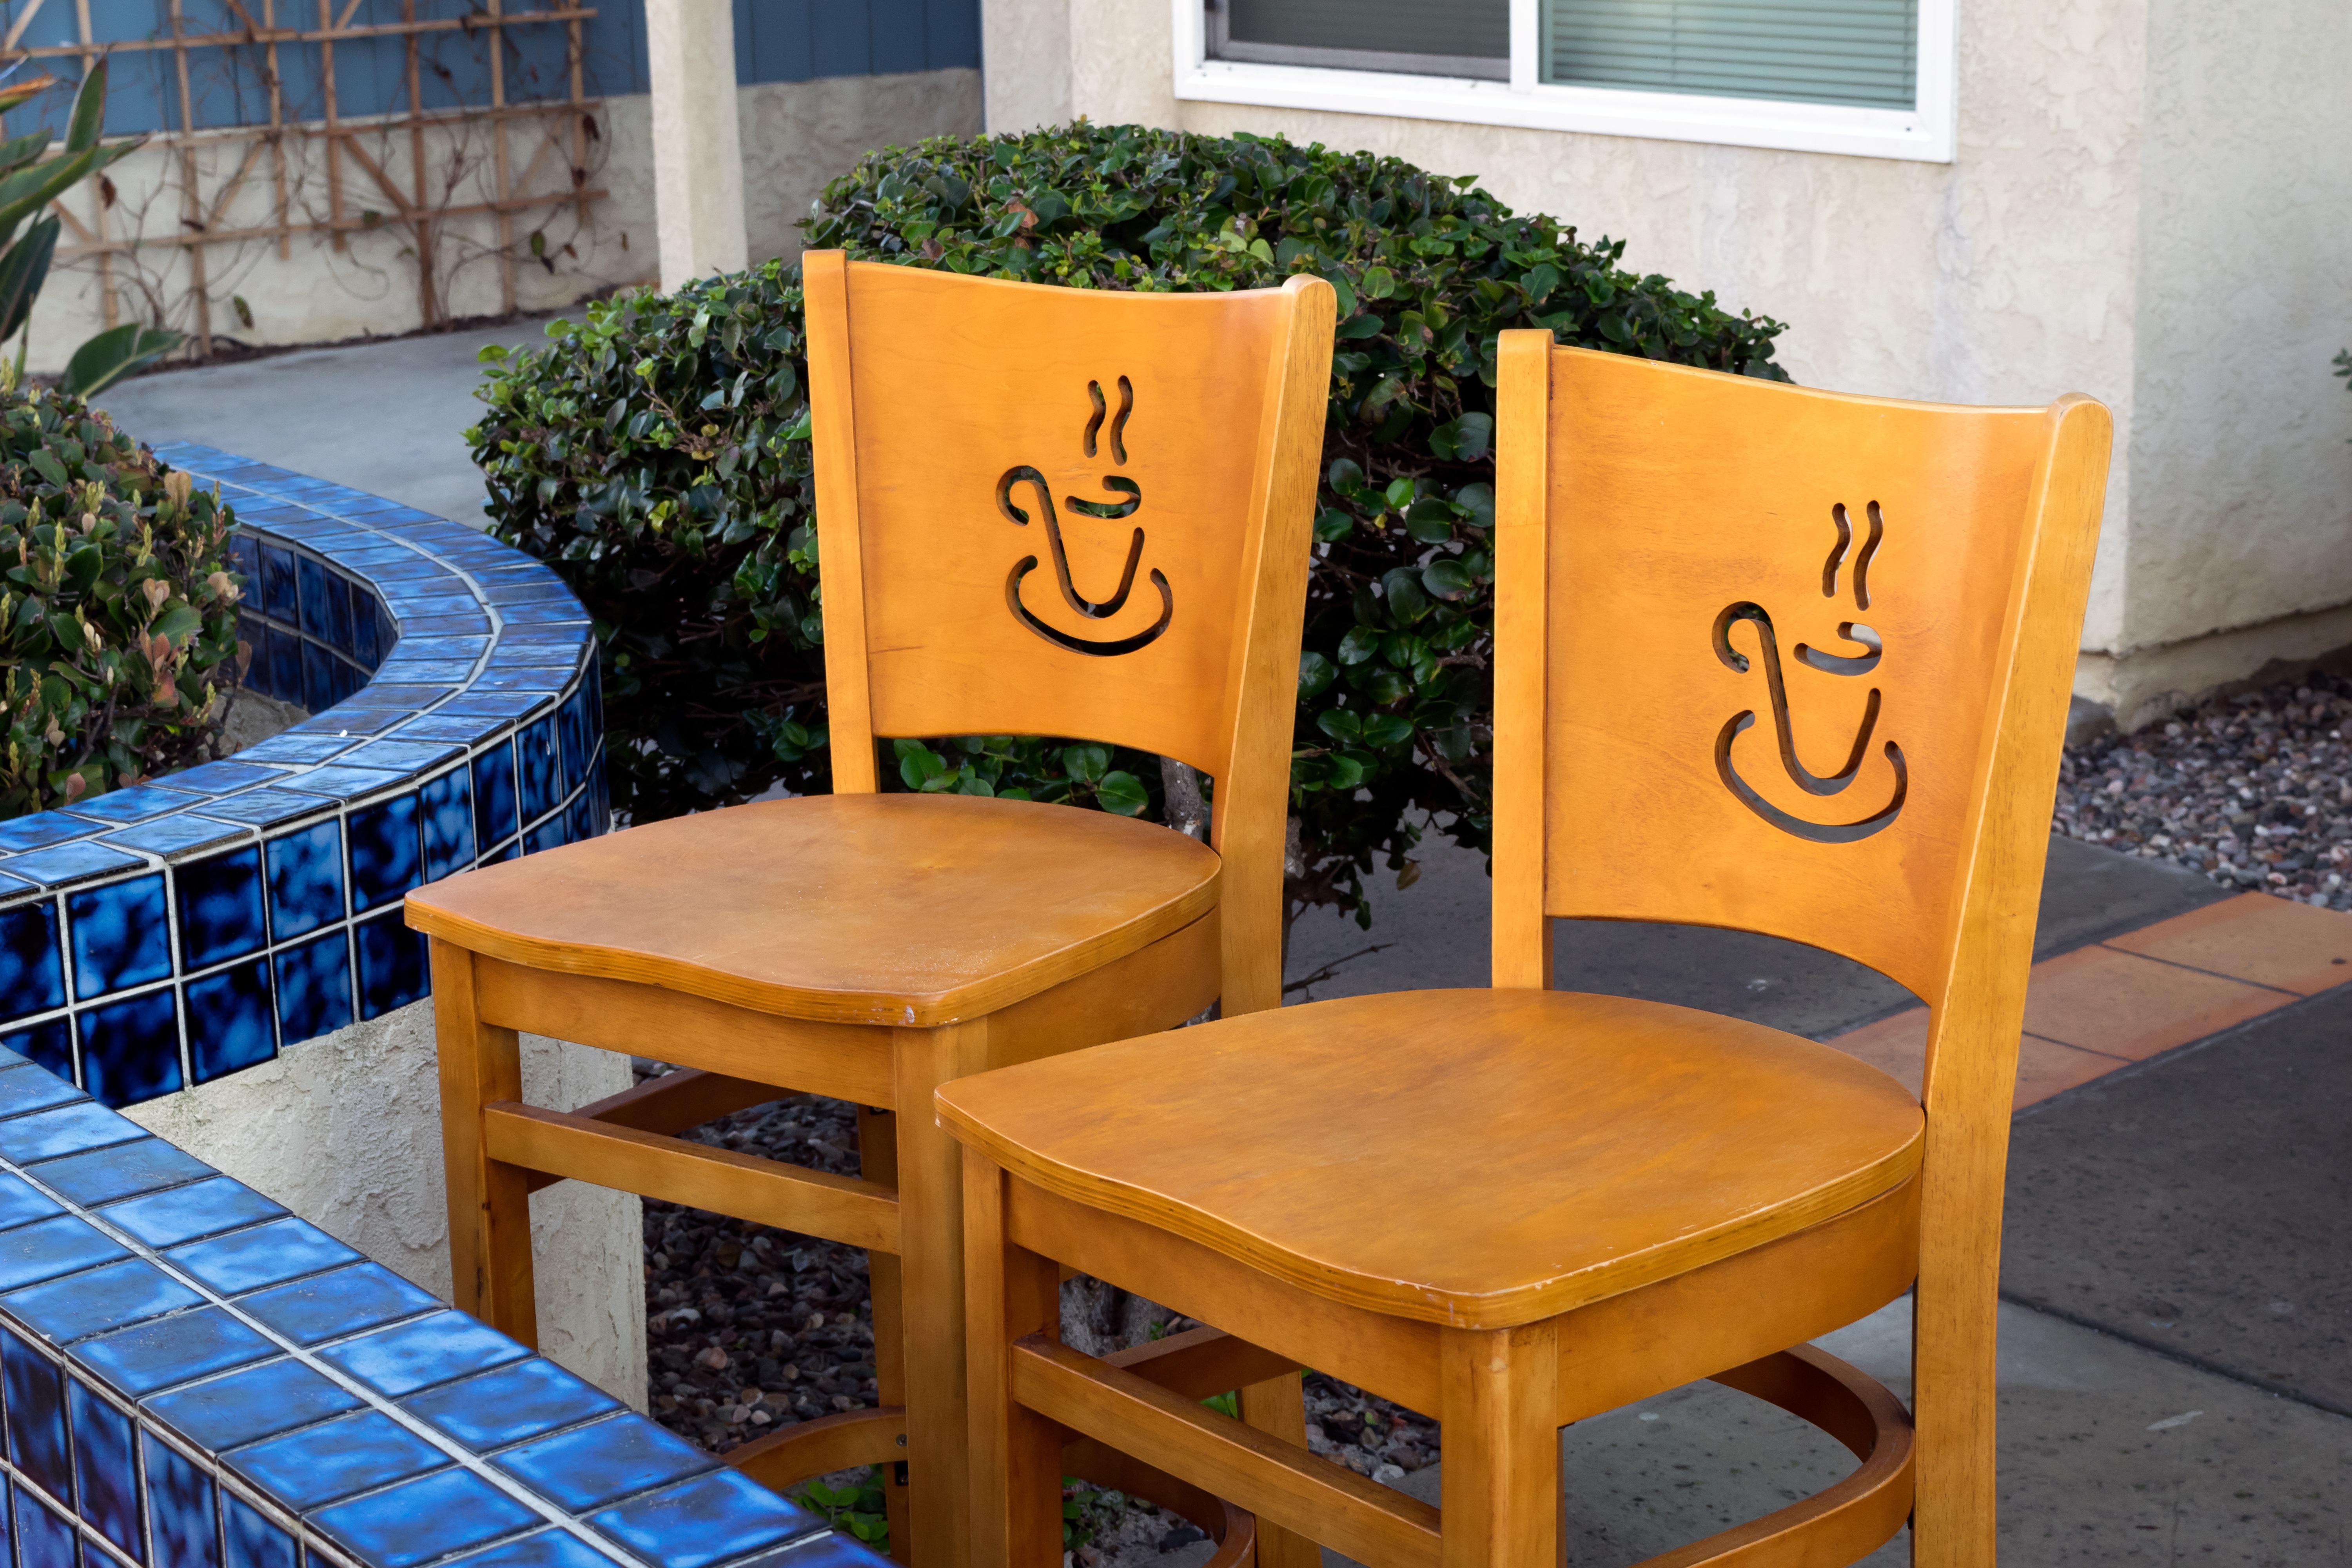
table, cafe, coffee, morning, chair, home, cup, cottage, drink, furniture, room, breakfast, interior design, sit, outdoors, chairs, design, refreshment, day, break, java